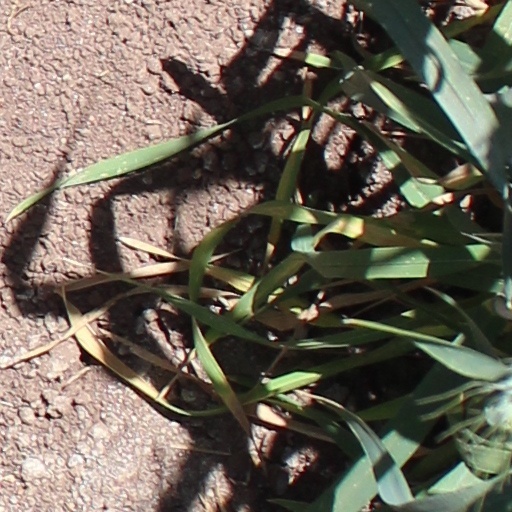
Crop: wheat